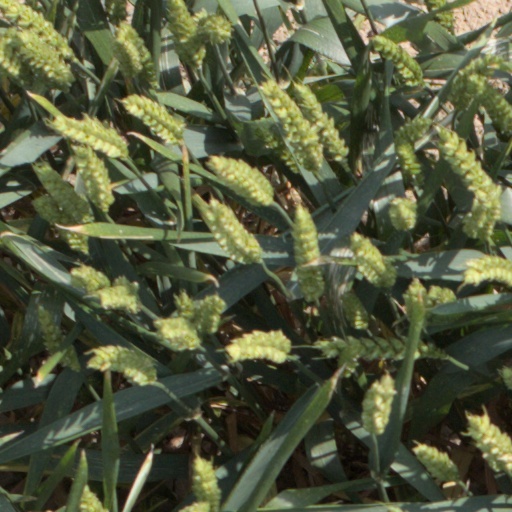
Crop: wheat